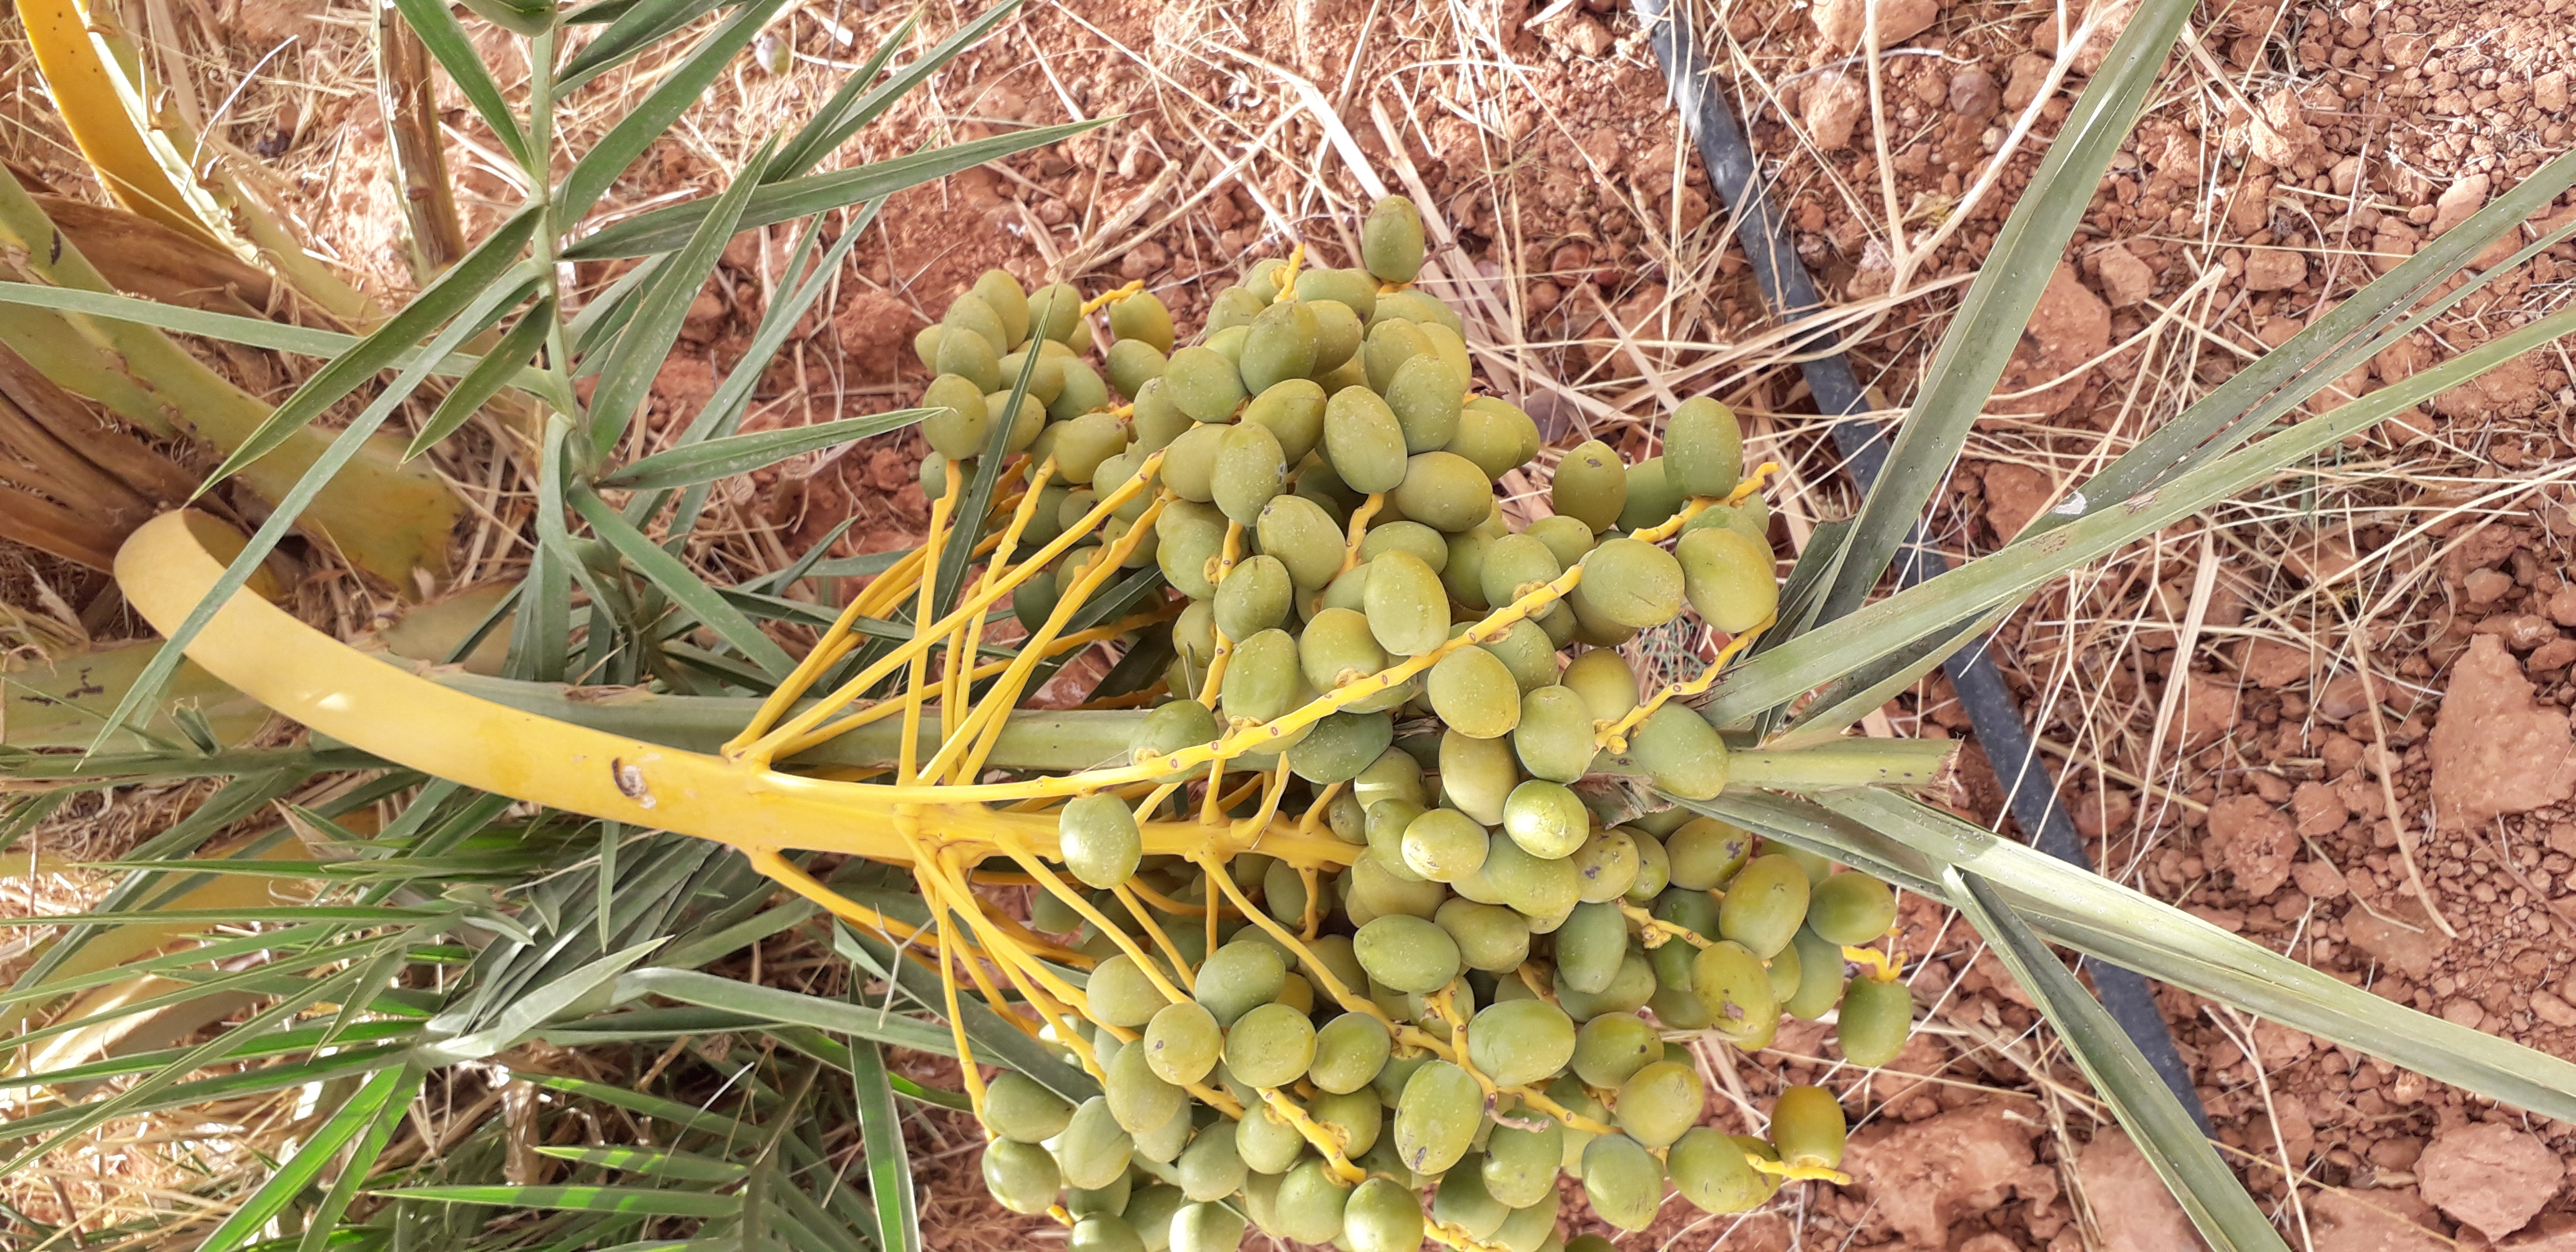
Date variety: kholt